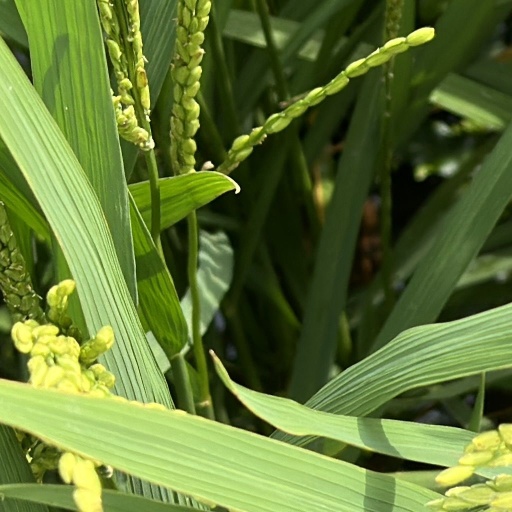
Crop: rice